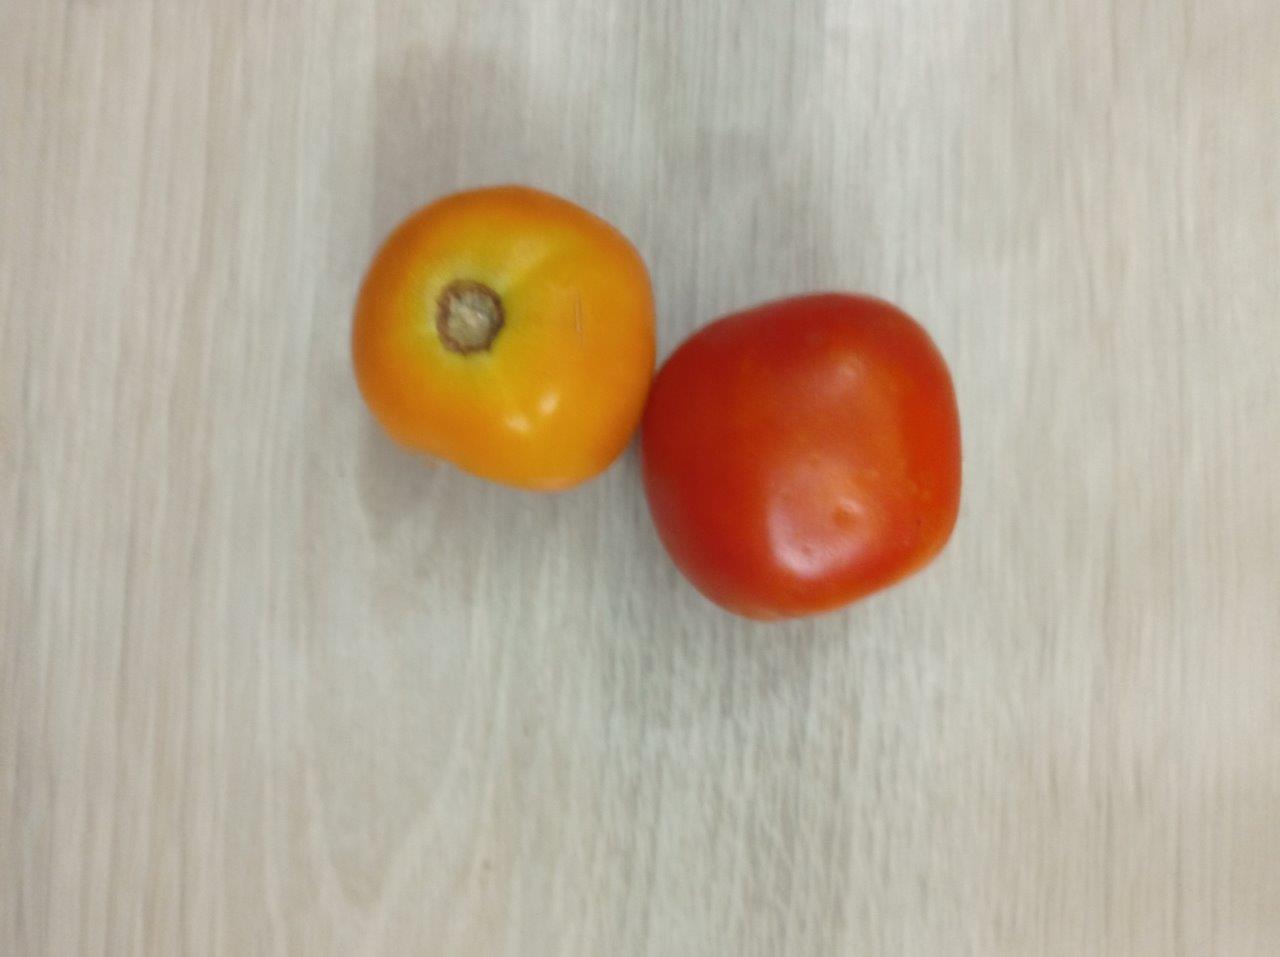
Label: Fresh